Pluscarden Abbey

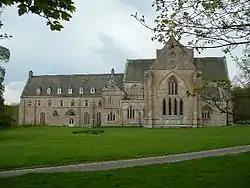

Pluscarden Abbey is a Catholic Benedictine monastery in the glen of the Black Burn, southwest of Elgin, Moray, Scotland. It was founded in 1230 by Alexander II for the Valliscaulian Order.